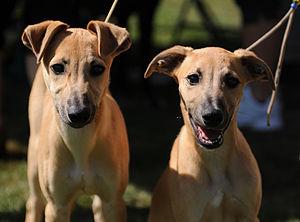
Le Lévrier Whippet est une race canine d'origine anglaise. La Fédération cynologique internationale le répertorie dans le groupe 10, Lévriers, section 3, standard n° 162.